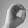
ASL letter: O